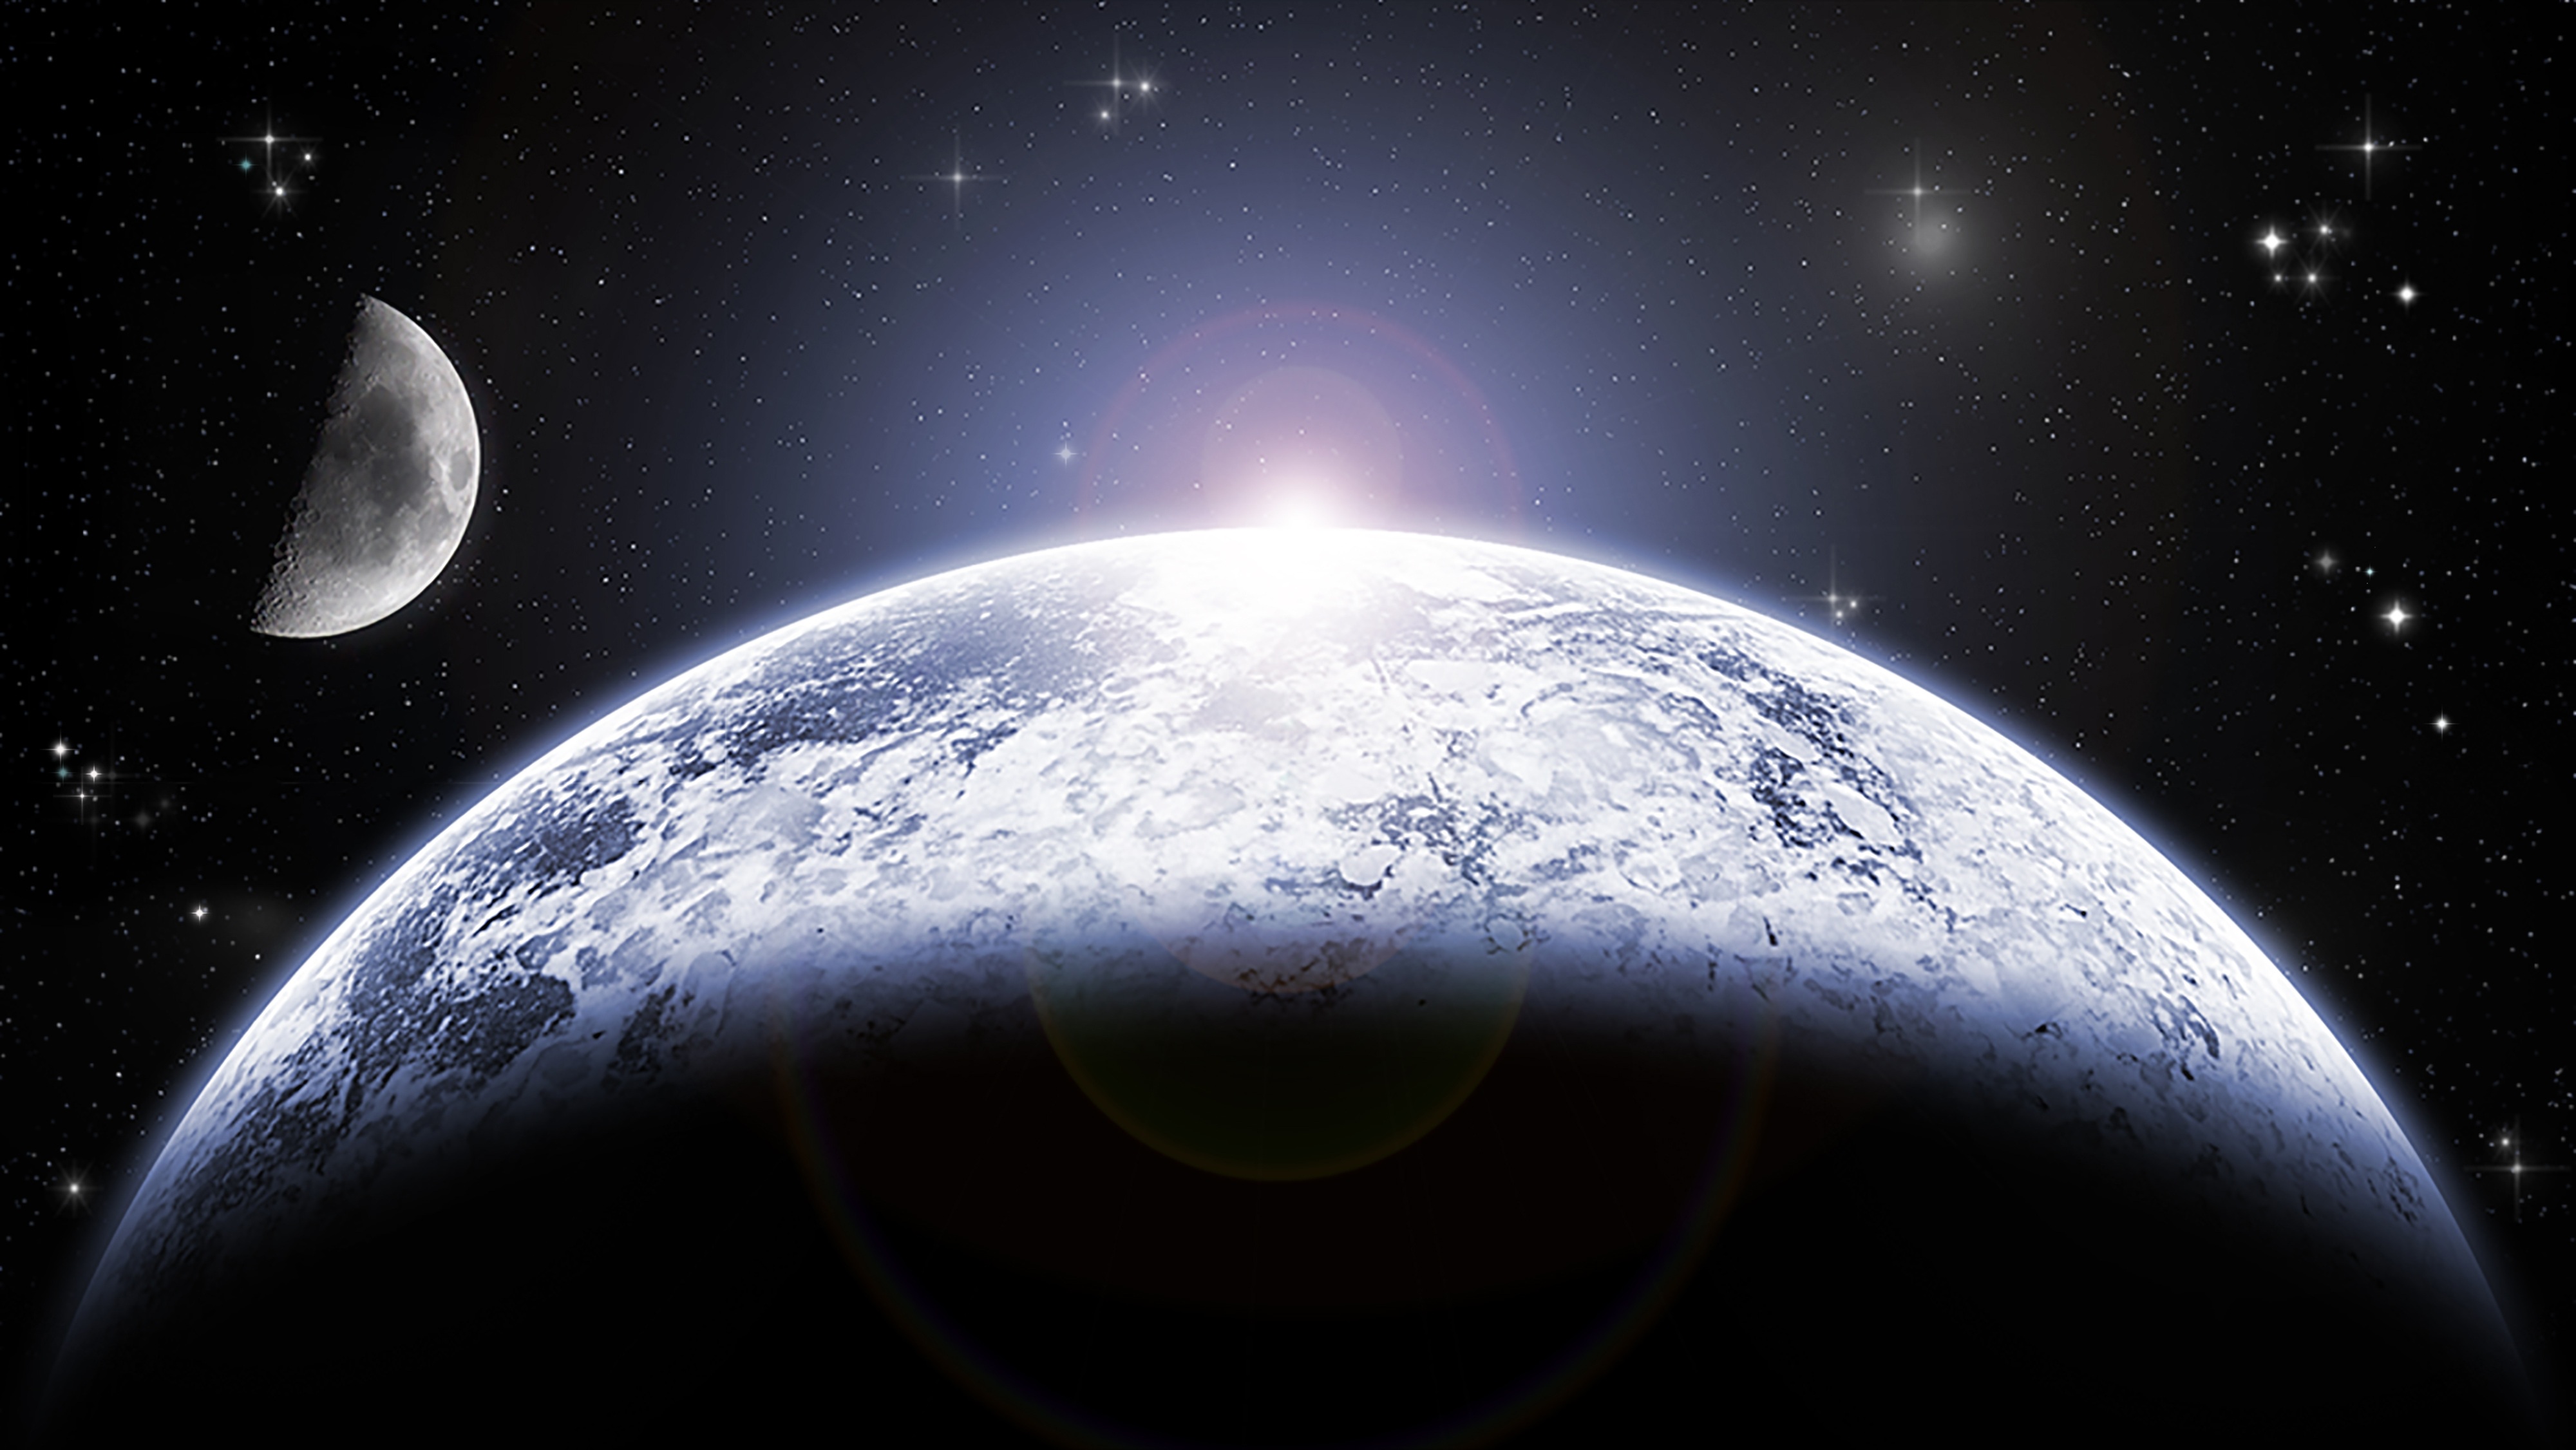
nature, light, sky, sun, night, star, cosmos, atmosphere, dark, telescope, space, blue, galaxy, moon, solar, world, astrology, satellite, surface, outer space, science, astronomy, earth, design, universe, planet, system, fantasy, midnight, cosmic, screenshot, outer, orbit, astronomical object, atmosphere of earth, computer wallpaper